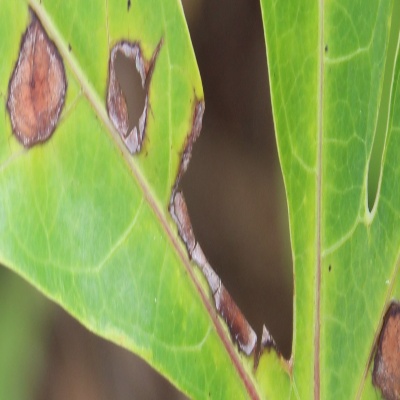
Crop: Cassava
Condition: brown spot